80th Anti-Aircraft Brigade (United Kingdom)

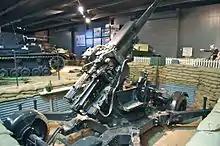
3.7 inch HAA gun preserved at Imperial War Museum, Duxford. Used in HAA and medium roles in Normandy.

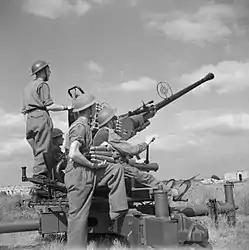
Bofors gun and crew, summer 1944.

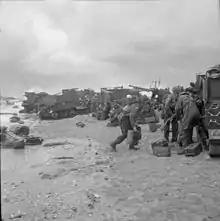
Troops of 3rd Division sheltering on Sword Beach on D-Day, with Bofors gun in background.

Elements of 80th AA Bde landed with the leading waves on D-Day (6 June), divided into four assault groups each under the command of one of the regimental headquarters (RHQs):